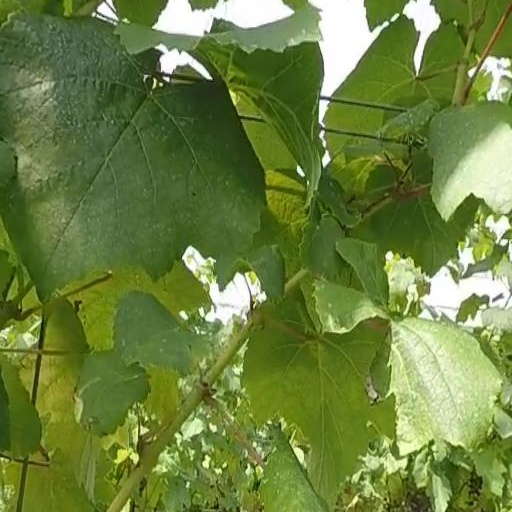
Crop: grape